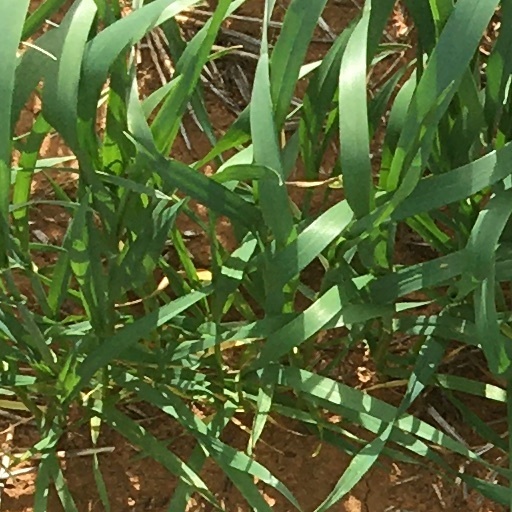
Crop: wheat